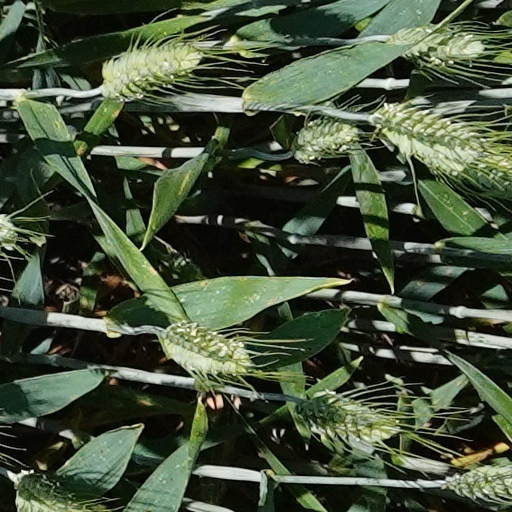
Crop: wheat